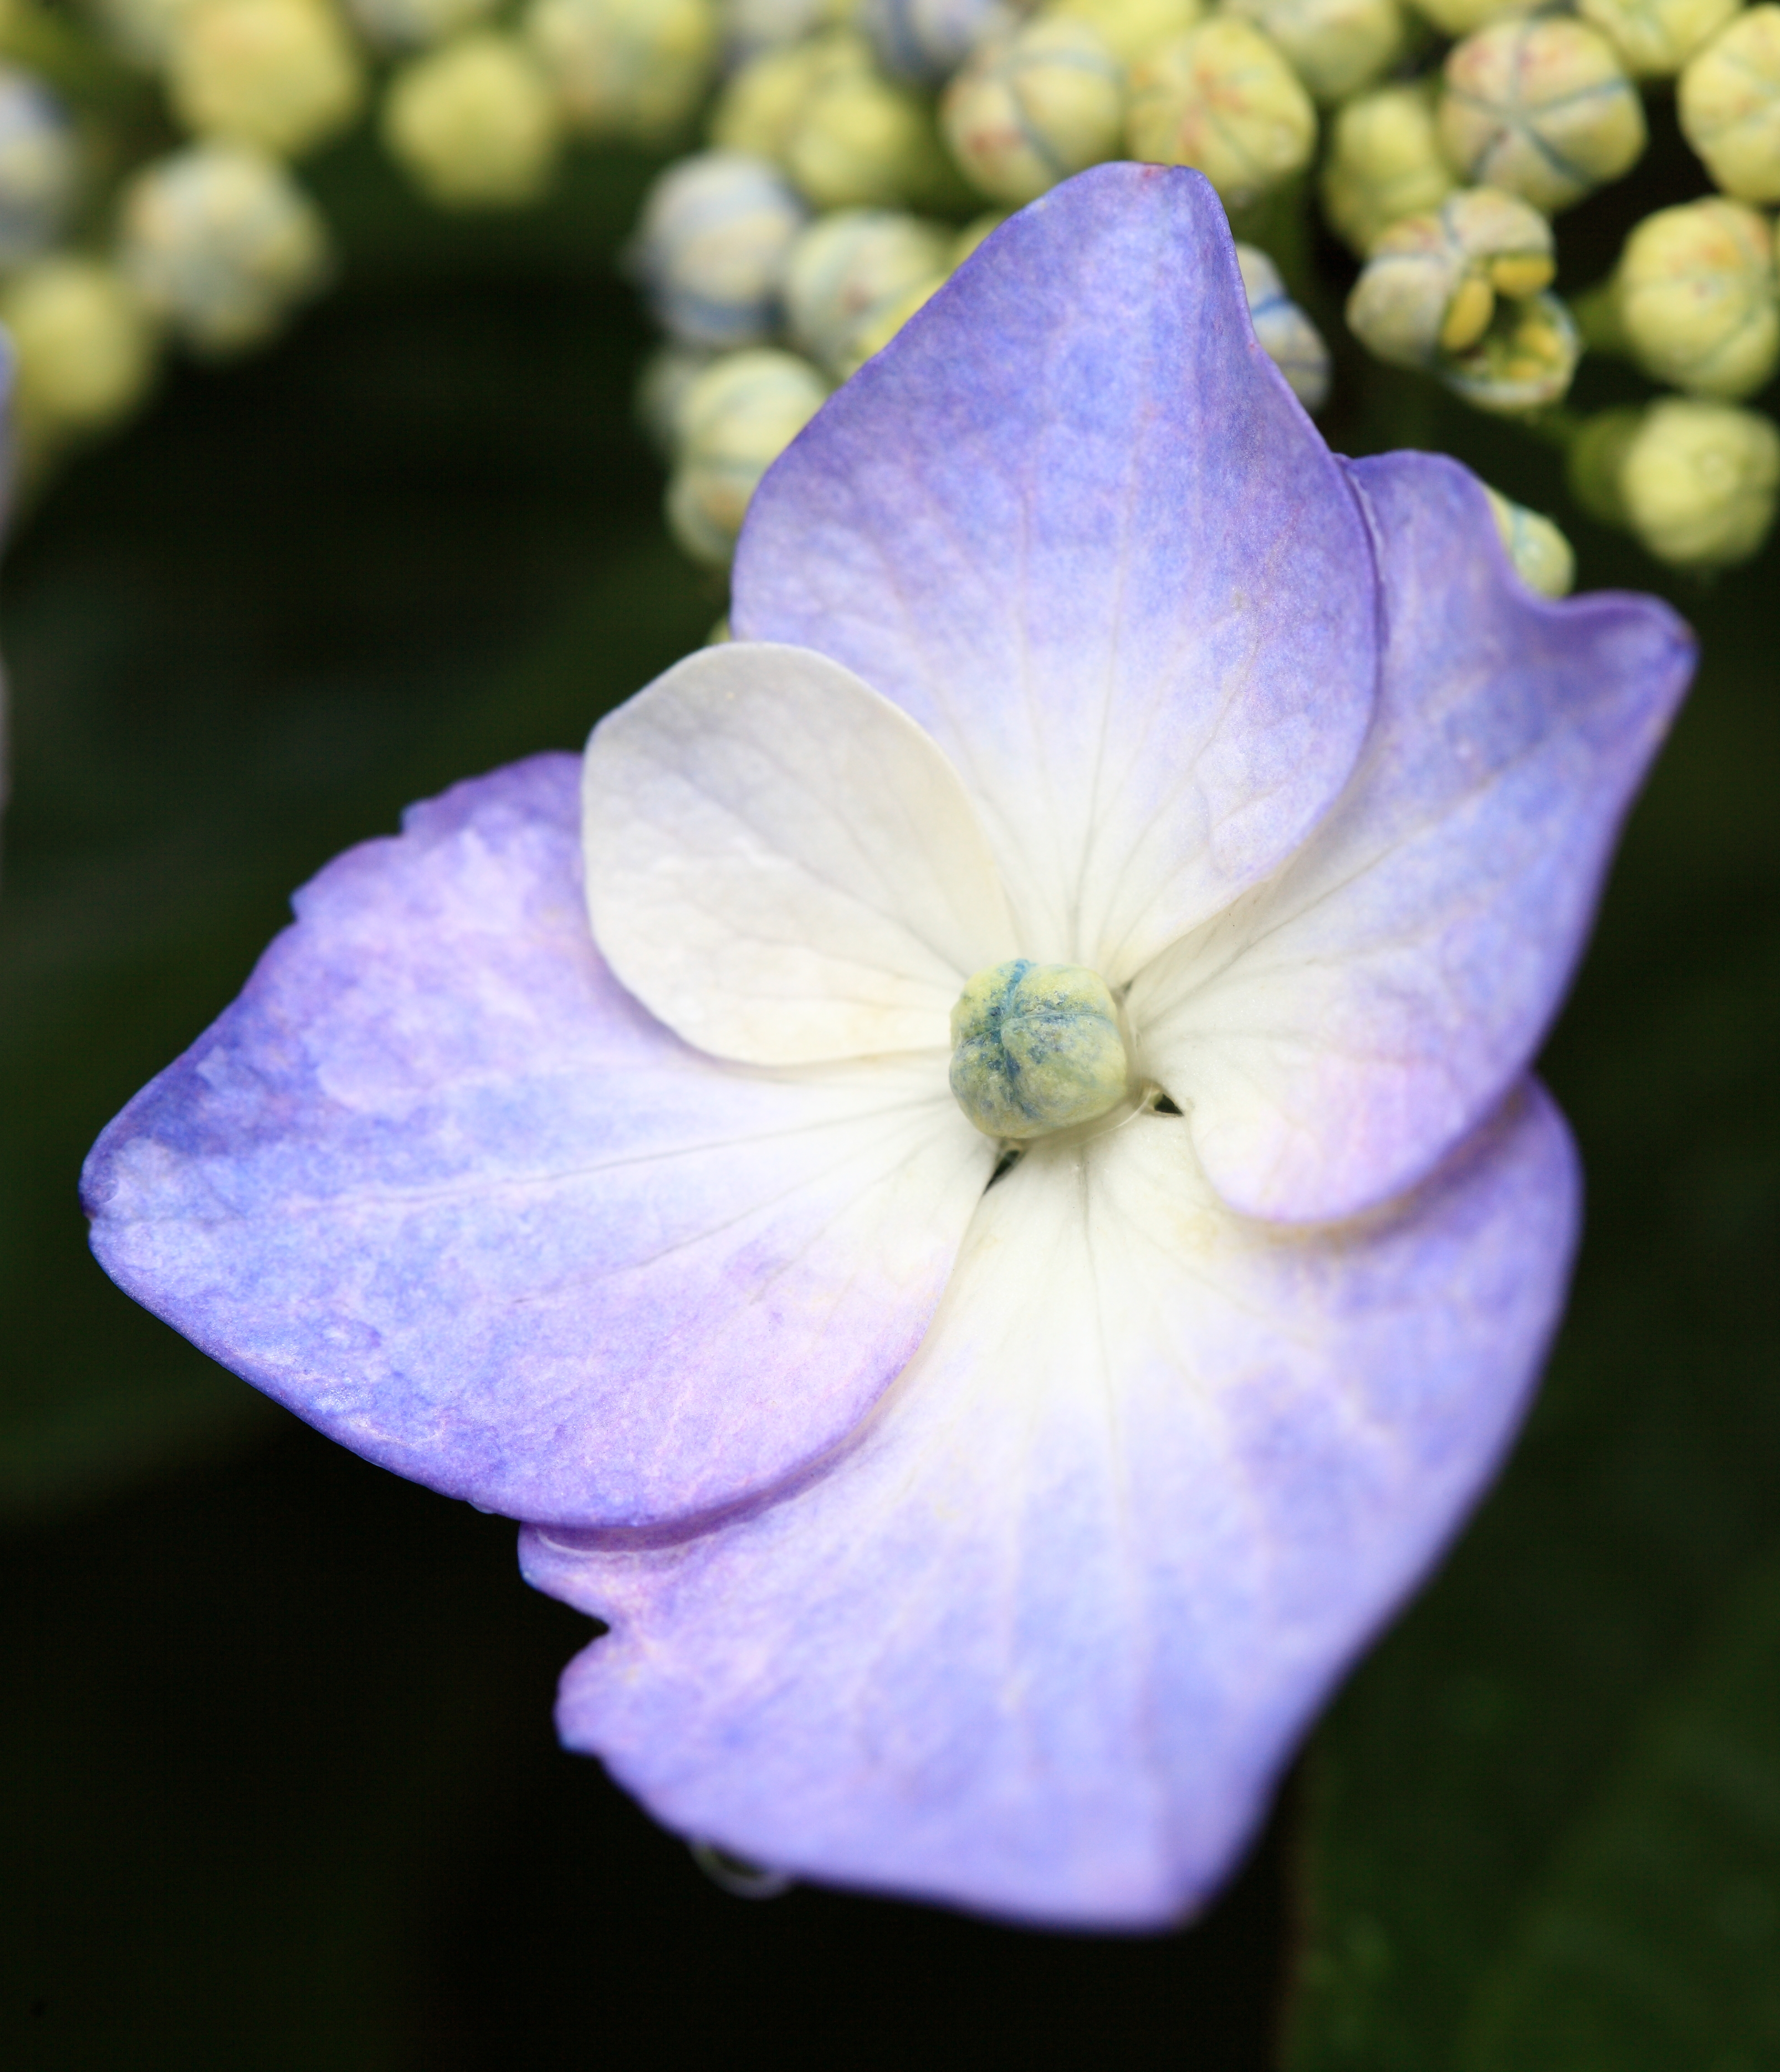
nature, blossom, plant, photography, flower, purple, petal, green, high, botany, blue, flora, hydrangea, wildflower, close up, 5d, hires, markii, hi, res, resolution, macrophylla, macro photography, flowering plant, plant stem, land plant, canonef100mmf28lmacroisusm